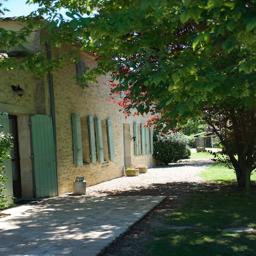
the front of the house